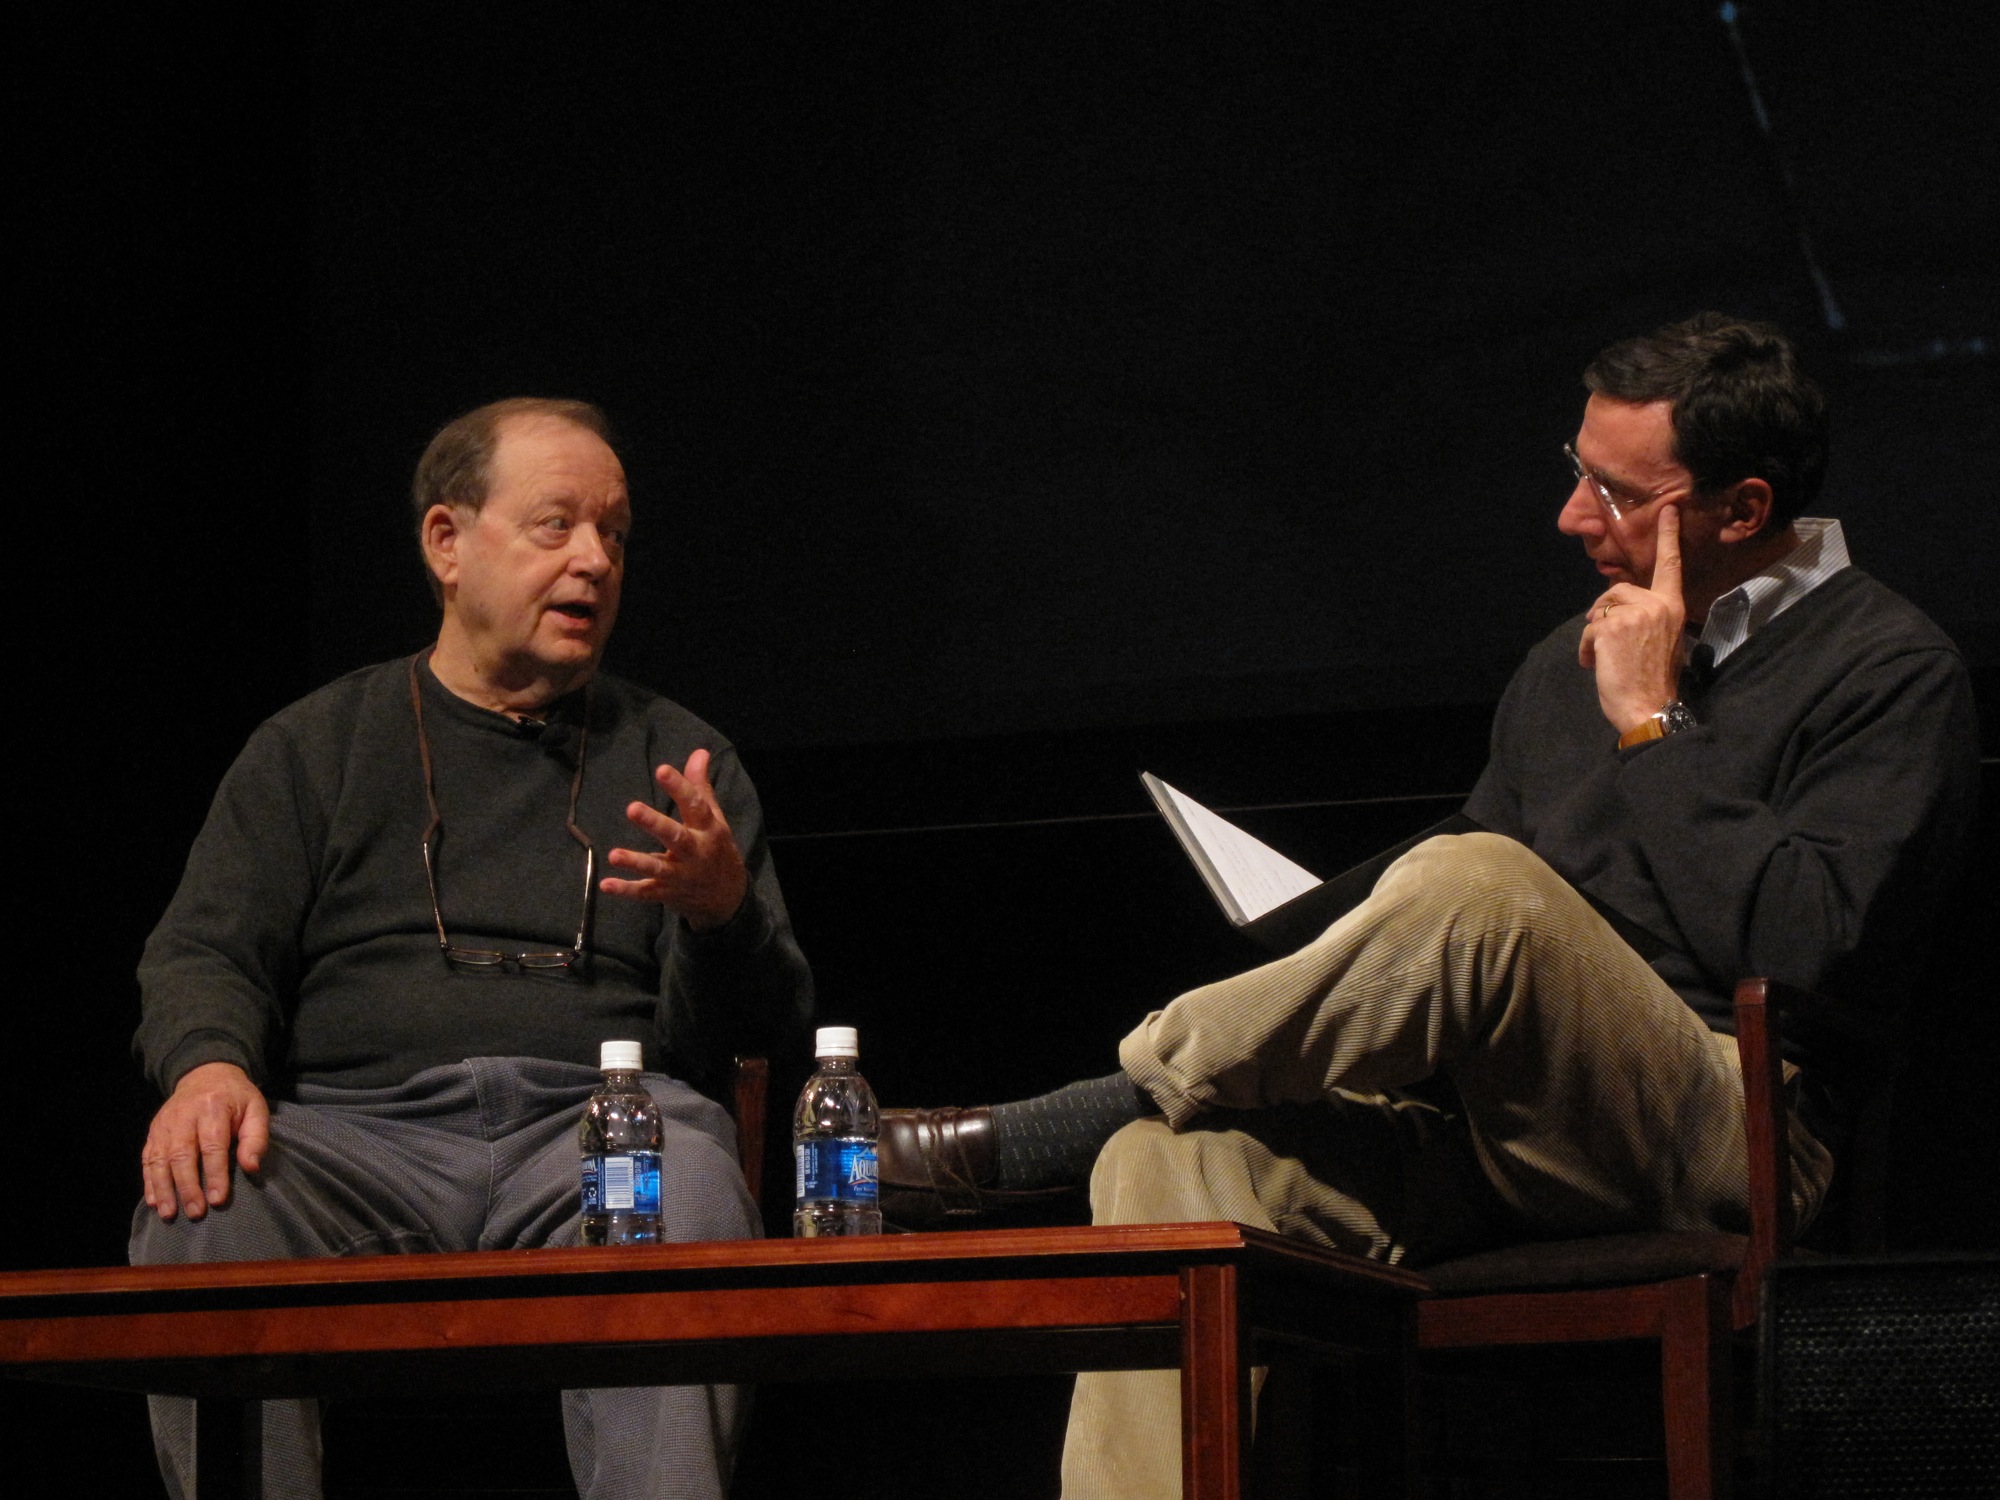
audience, theatre, stage, pftf, emgelbart, musical theatre